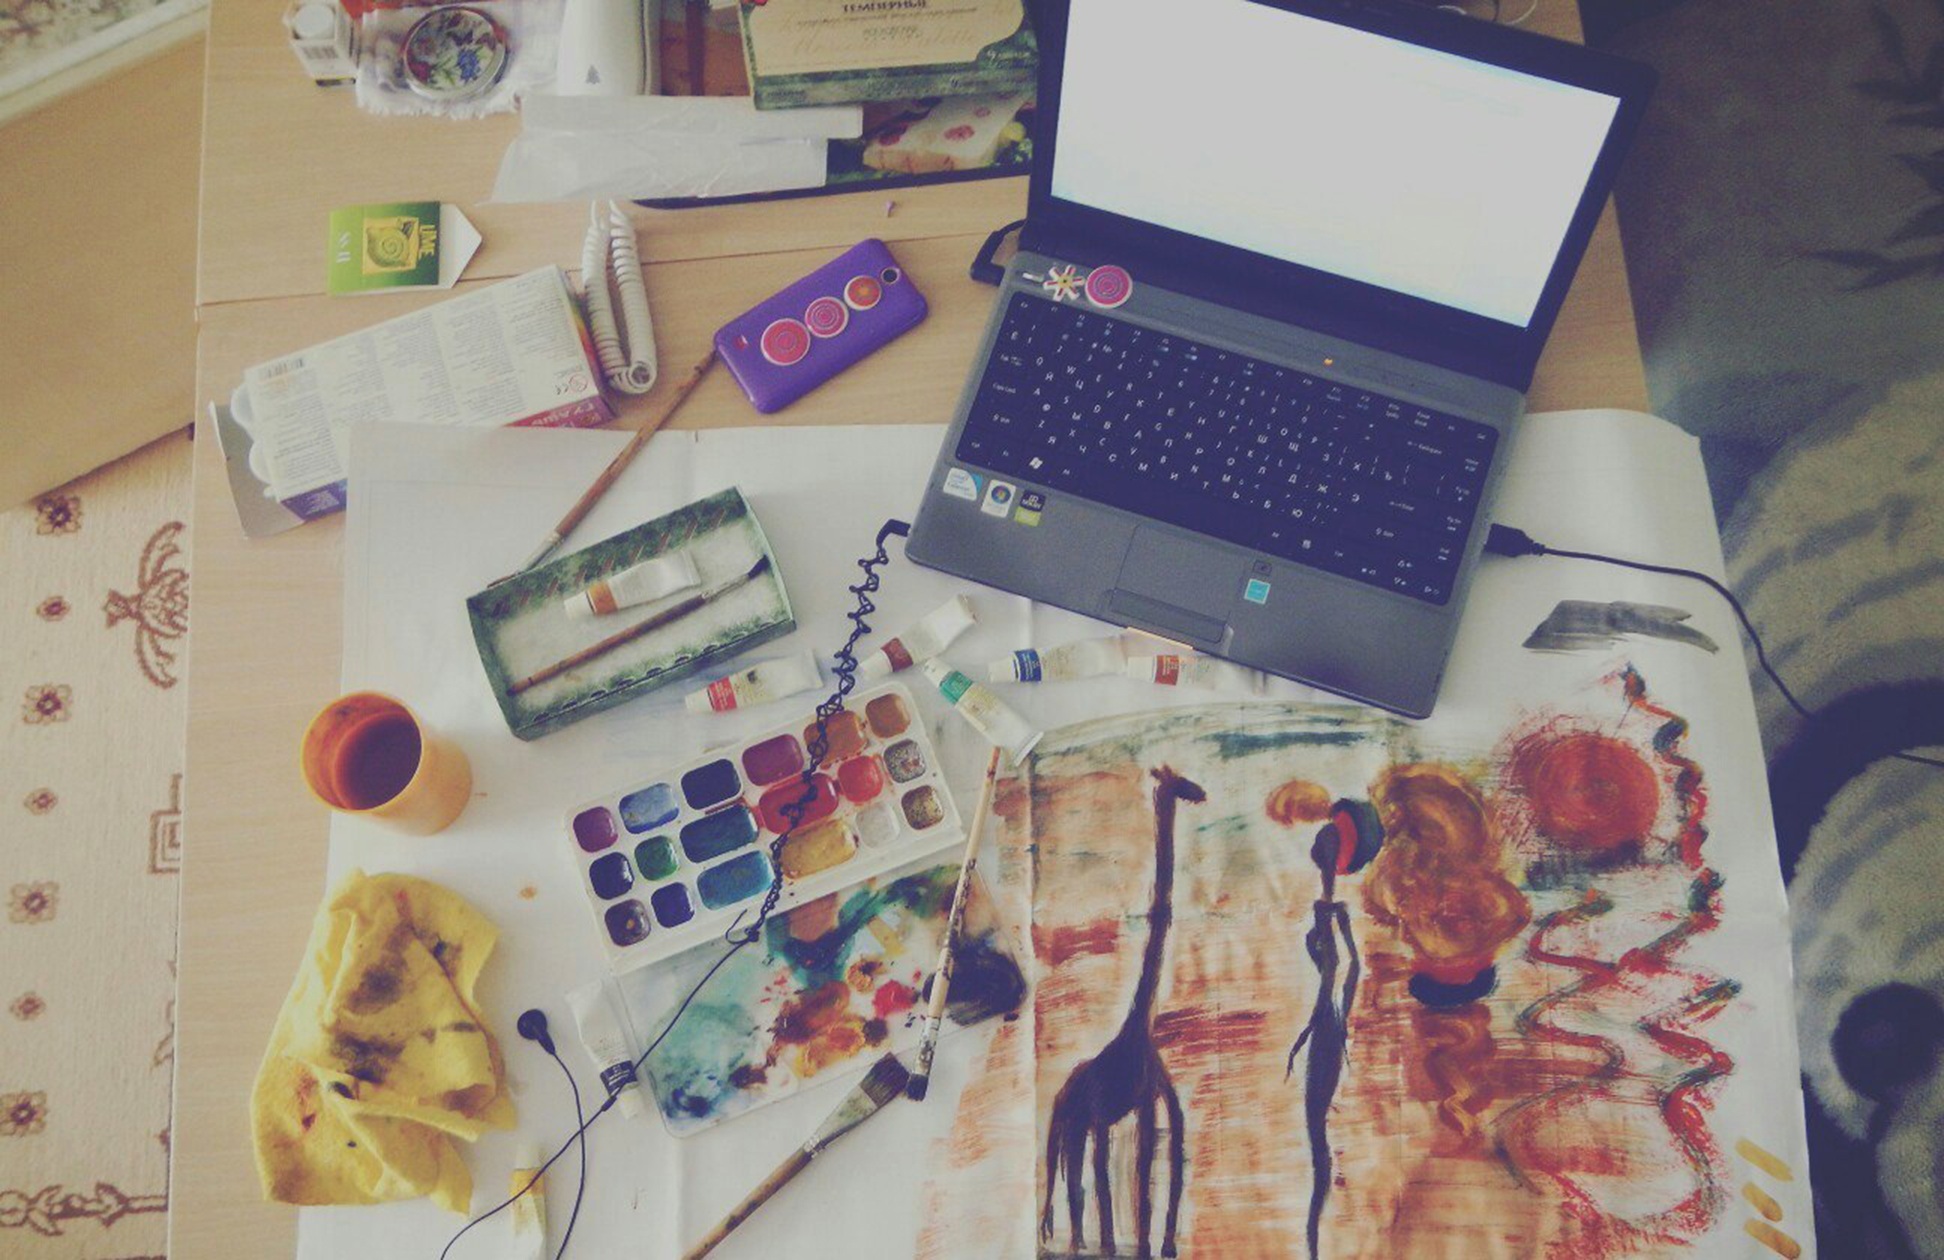
book, art